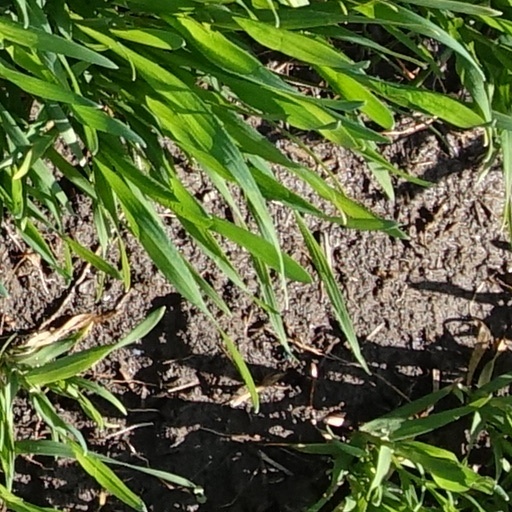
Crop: wheat